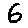
Label: 6